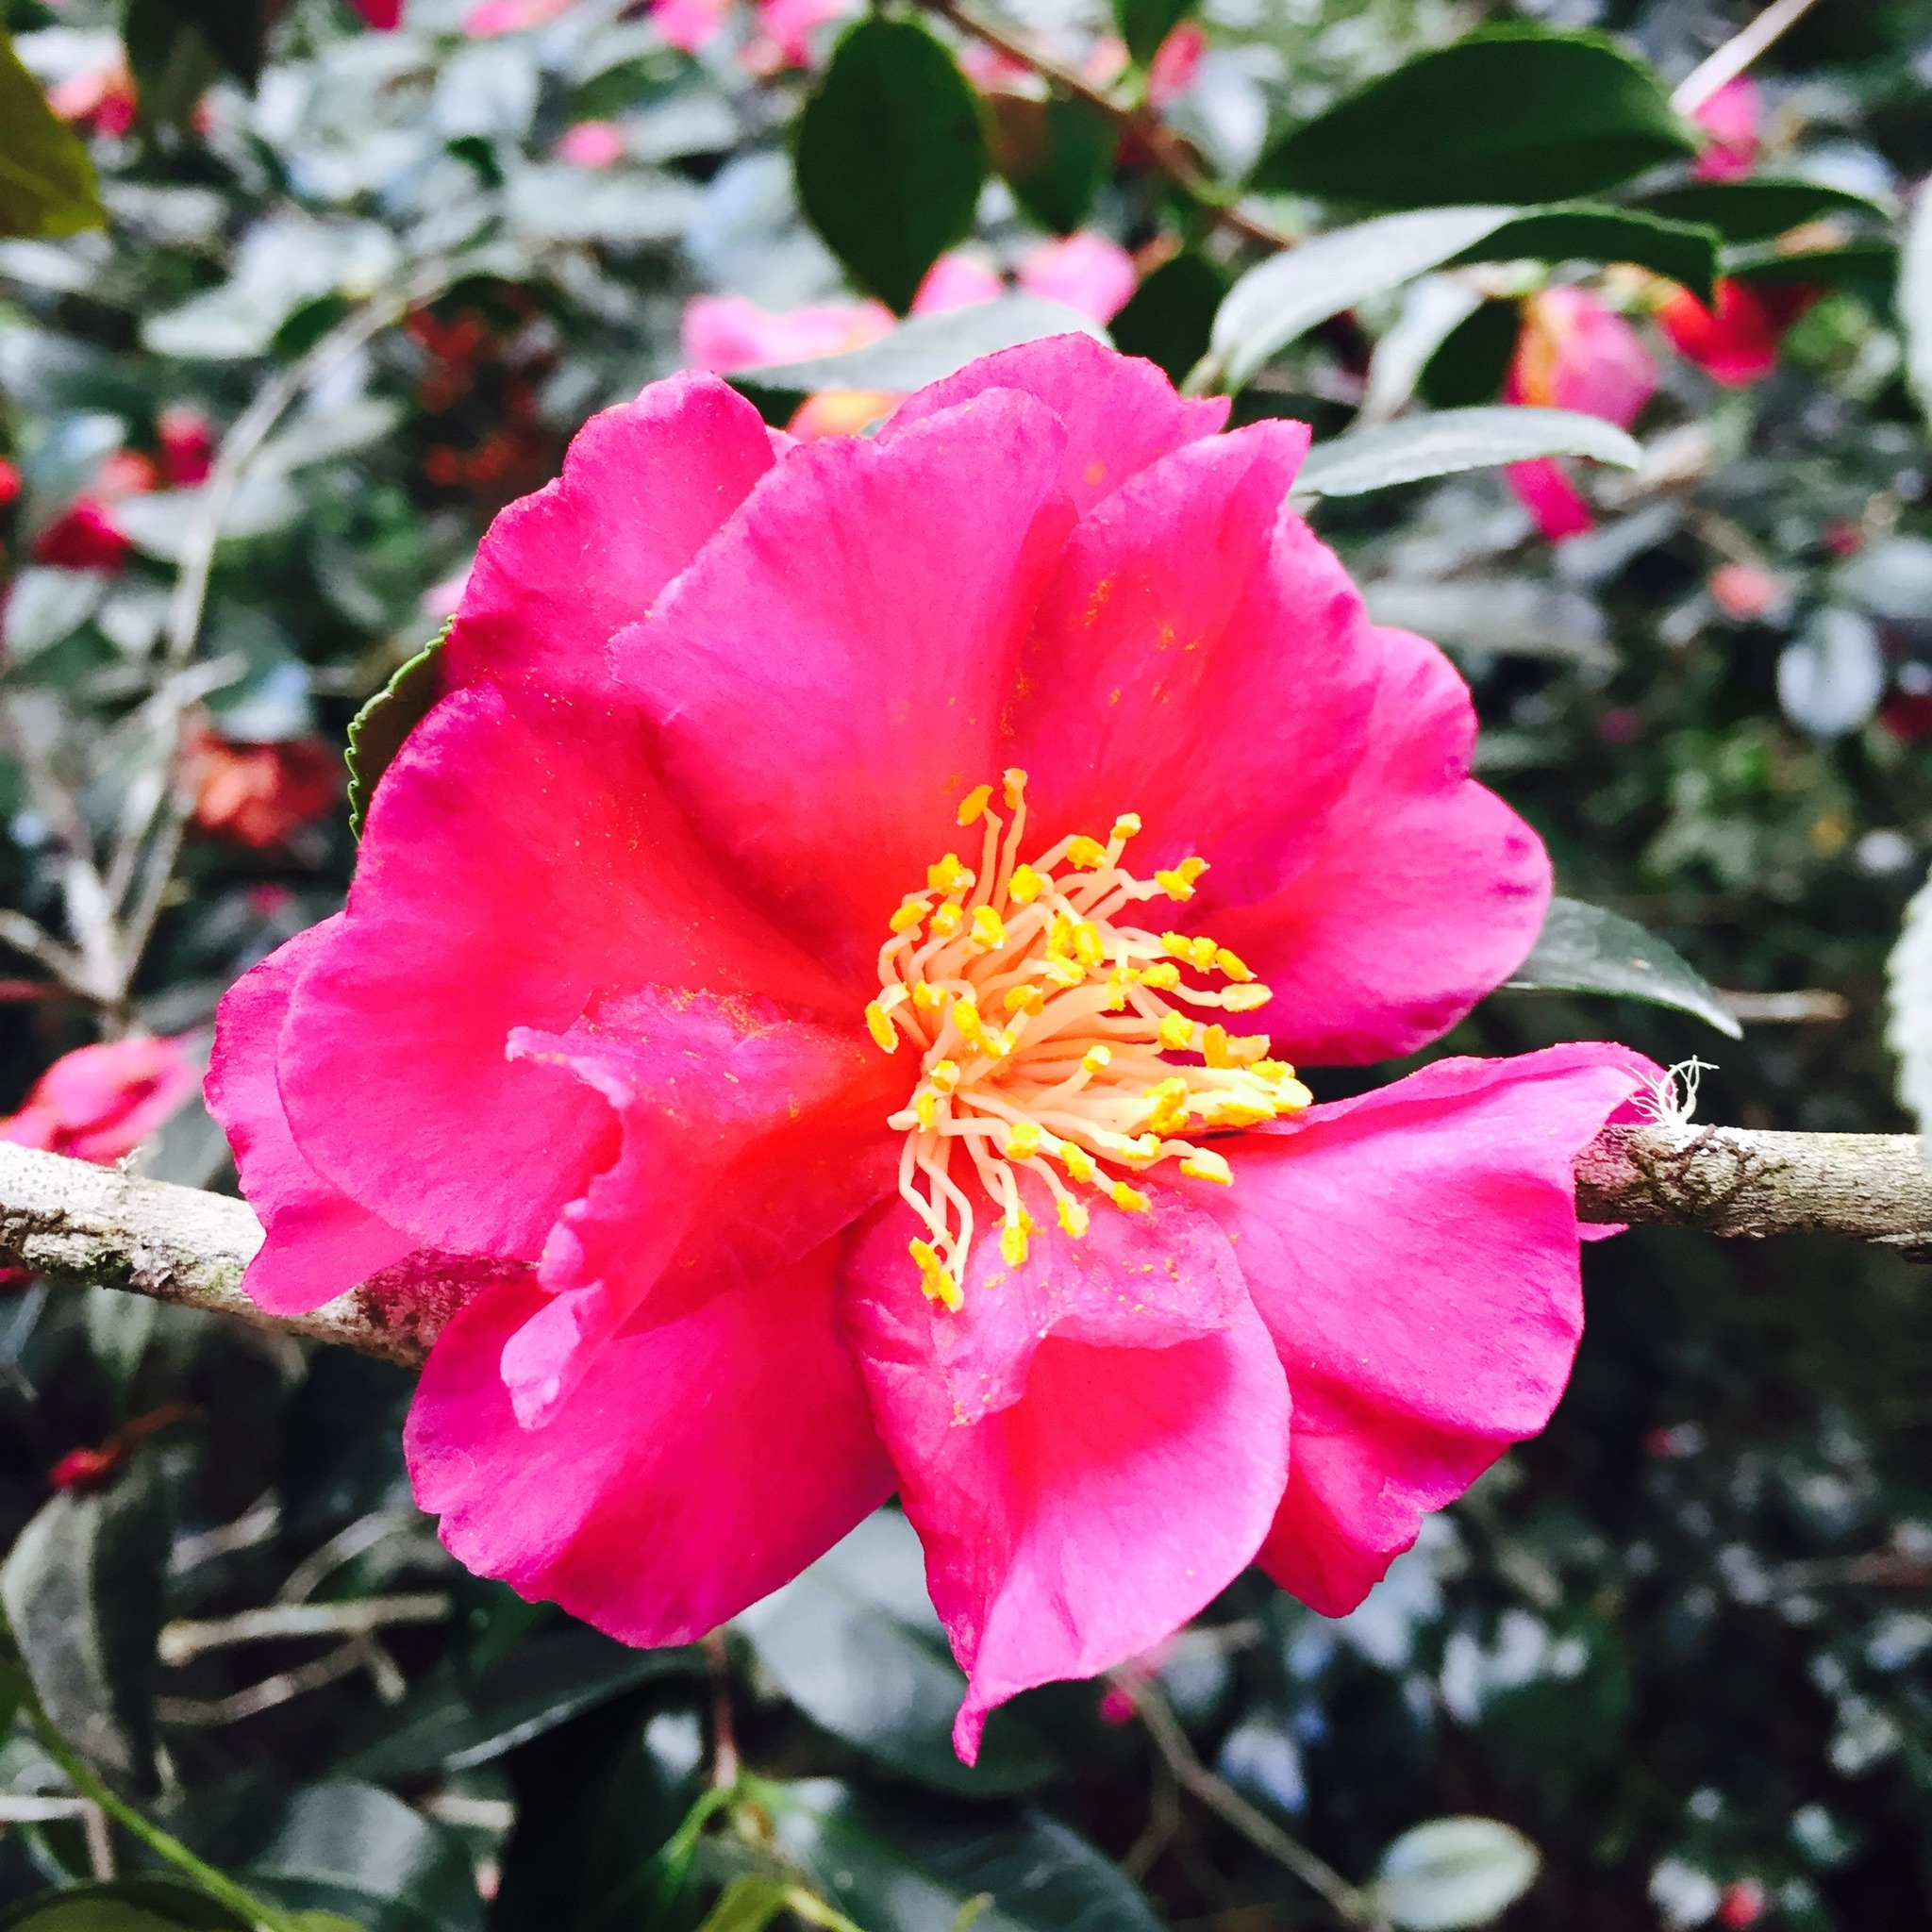
blossom, plant, flower, petal, rose, botany, flora, shrub, floribunda, flowering plant, garden roses, rose family, land plant, rosa centifolia, camellia sasanqua, rosa rubiginosa, japanese camellia